Bad Harzburg

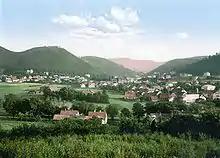
Bad Harzburg about 1900

Archaeological findings of a first, later abandoned, settlement beneath the castle called "Schulenrode" (Old Saxon for "hidden (cf. skulk) clearing") date back to the 10th century. Another locality nearby named "Hartesborch" was first mentioned in a 1314 deed by the Benedictine abbey of Ilsenburg. The present-day town itself, then called "Neustadt" ("new town"), was first documented in 1338.